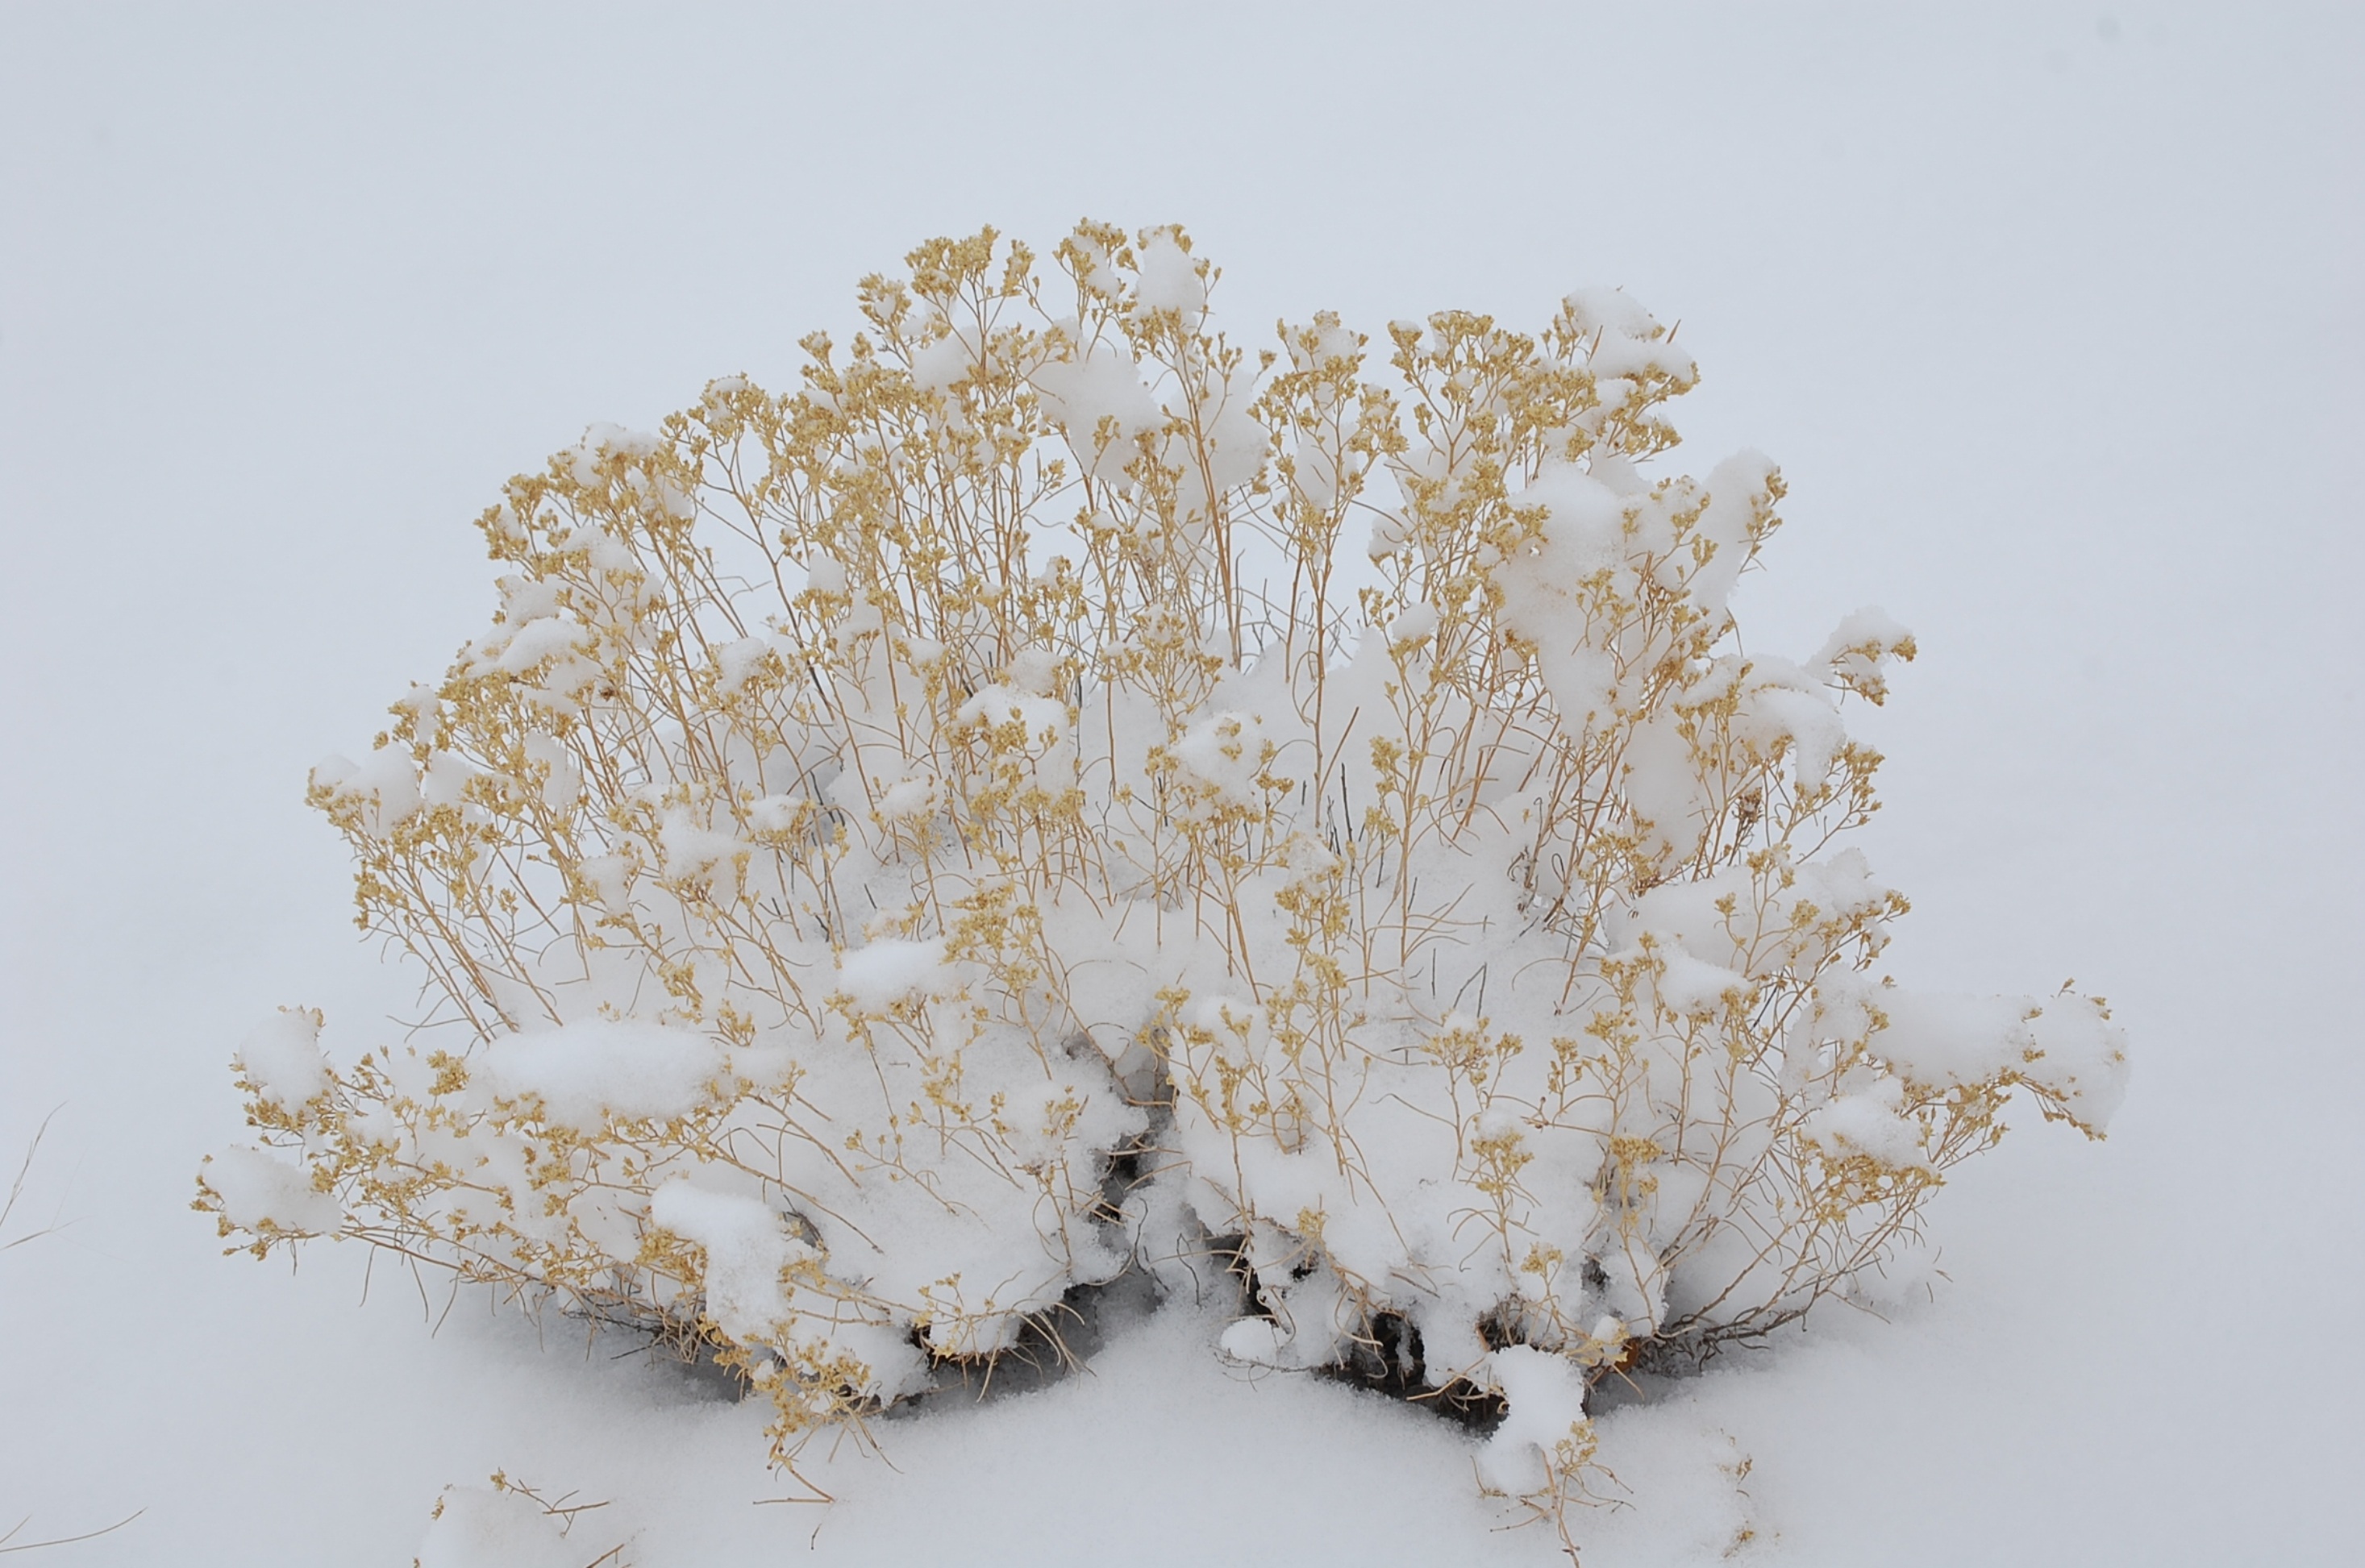
nature, branch, snow, cold, winter, white, leaf, flower, frost, weather, frozen, christmas, snowflake, snowfall, close up, seasonal, december, xmas, macro photography